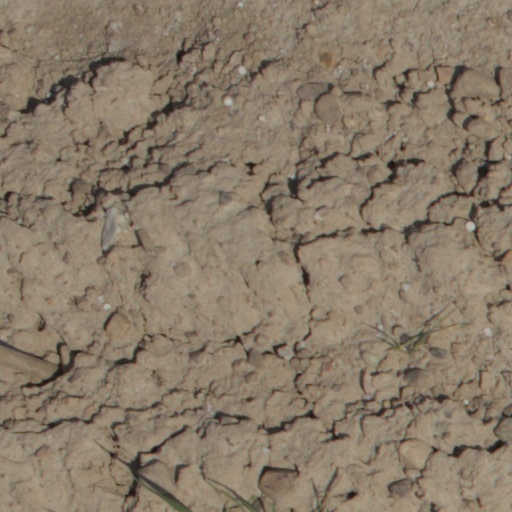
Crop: wheat